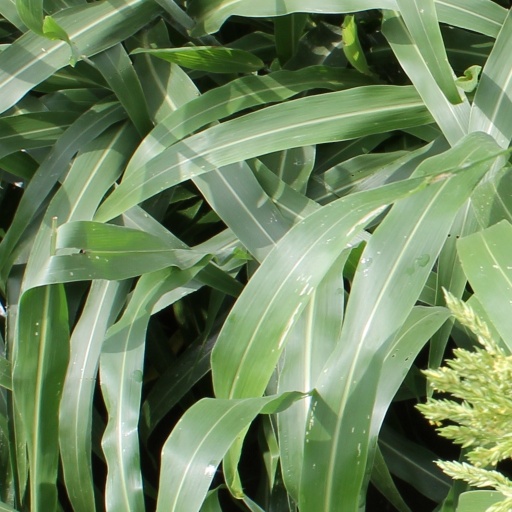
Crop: sorghum